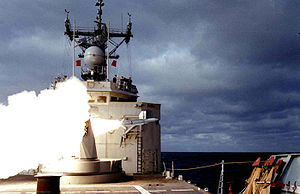
Oliver Hazard Perry-klassen / Teknik / Bevæbning
Affyring af et SM-1 fra USS Thach i 1996
Oliver Hazard Perry-klassen er en fregatklasse bygget og udviklet til United States Navy. Klassen var et billigt design og blev produceret i et stort antal under den kolde krig. Klassen har også vist sig som en eksportsucces med tre flåder der har bygget enheder af klassen på licens og yderligere fire der har købt brugte enheder fra den amerikanske flåde.